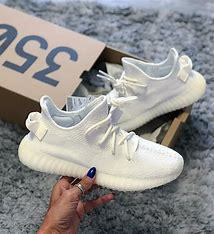
Brand: Adidas
Model: Yeezy Boost 350